Kamianets-Podilskyi Castle

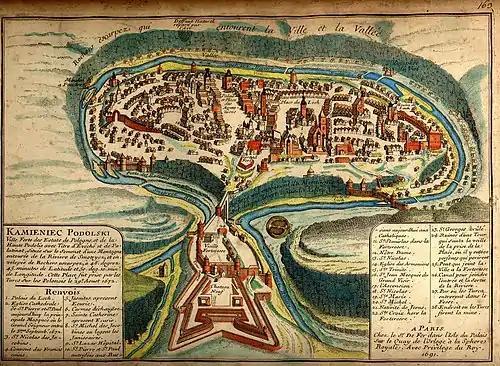
A 1691 French-language map depicting the Kamianets Old Town neighborhood and castle

Traditionally, Kamianets-Podilskyi Castle was thought to have been founded during the second half of the 14th century, as the first accurate historical accounts of the castle date back to the mid-14th century, when most of the territories of western Rus' were under control of the Grand Duchy of Lithuania. A written document by Prince Yuriy Koriatovych in 1374, for example, mentions that the Magdeburg rights would be presented to Kamianets inside the castle. Archaeological excavations during the 1960s, however, provided contrasting evidence suggesting that the castle might date back even earlier to the end of the 12th or the beginning of the 13th centuries. It is also clear from historical and archaeological evidence that an earthen fortress existed in the area during the time of the East Slavic state of Kievan Rus', but not on the same site as the current castle.